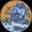
Label: plate